Middle Niger

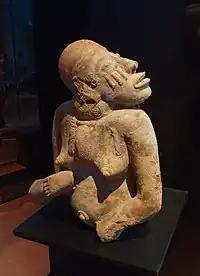
13th–15th century female terracotta figure covered with red ochre

Macina is a small town and rural commune in the Cercle of Macina in the Ségou Region of southern-central Mali. The commune covers an area of 1,100 square kilometers and contains the main town and 20 villages.